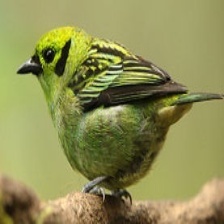
Species: EMERALD TANAGER
Scientific name: TANGARA FLORIDA